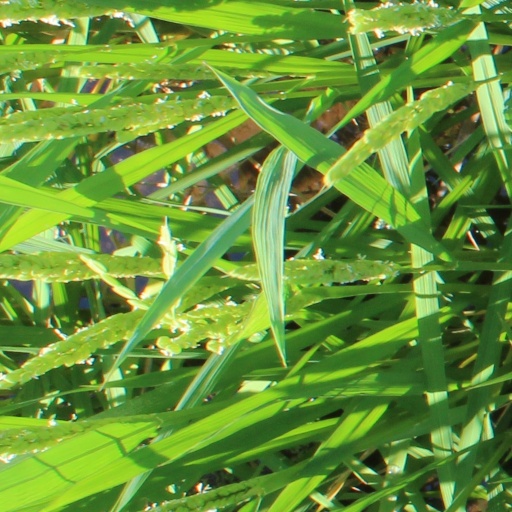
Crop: rice